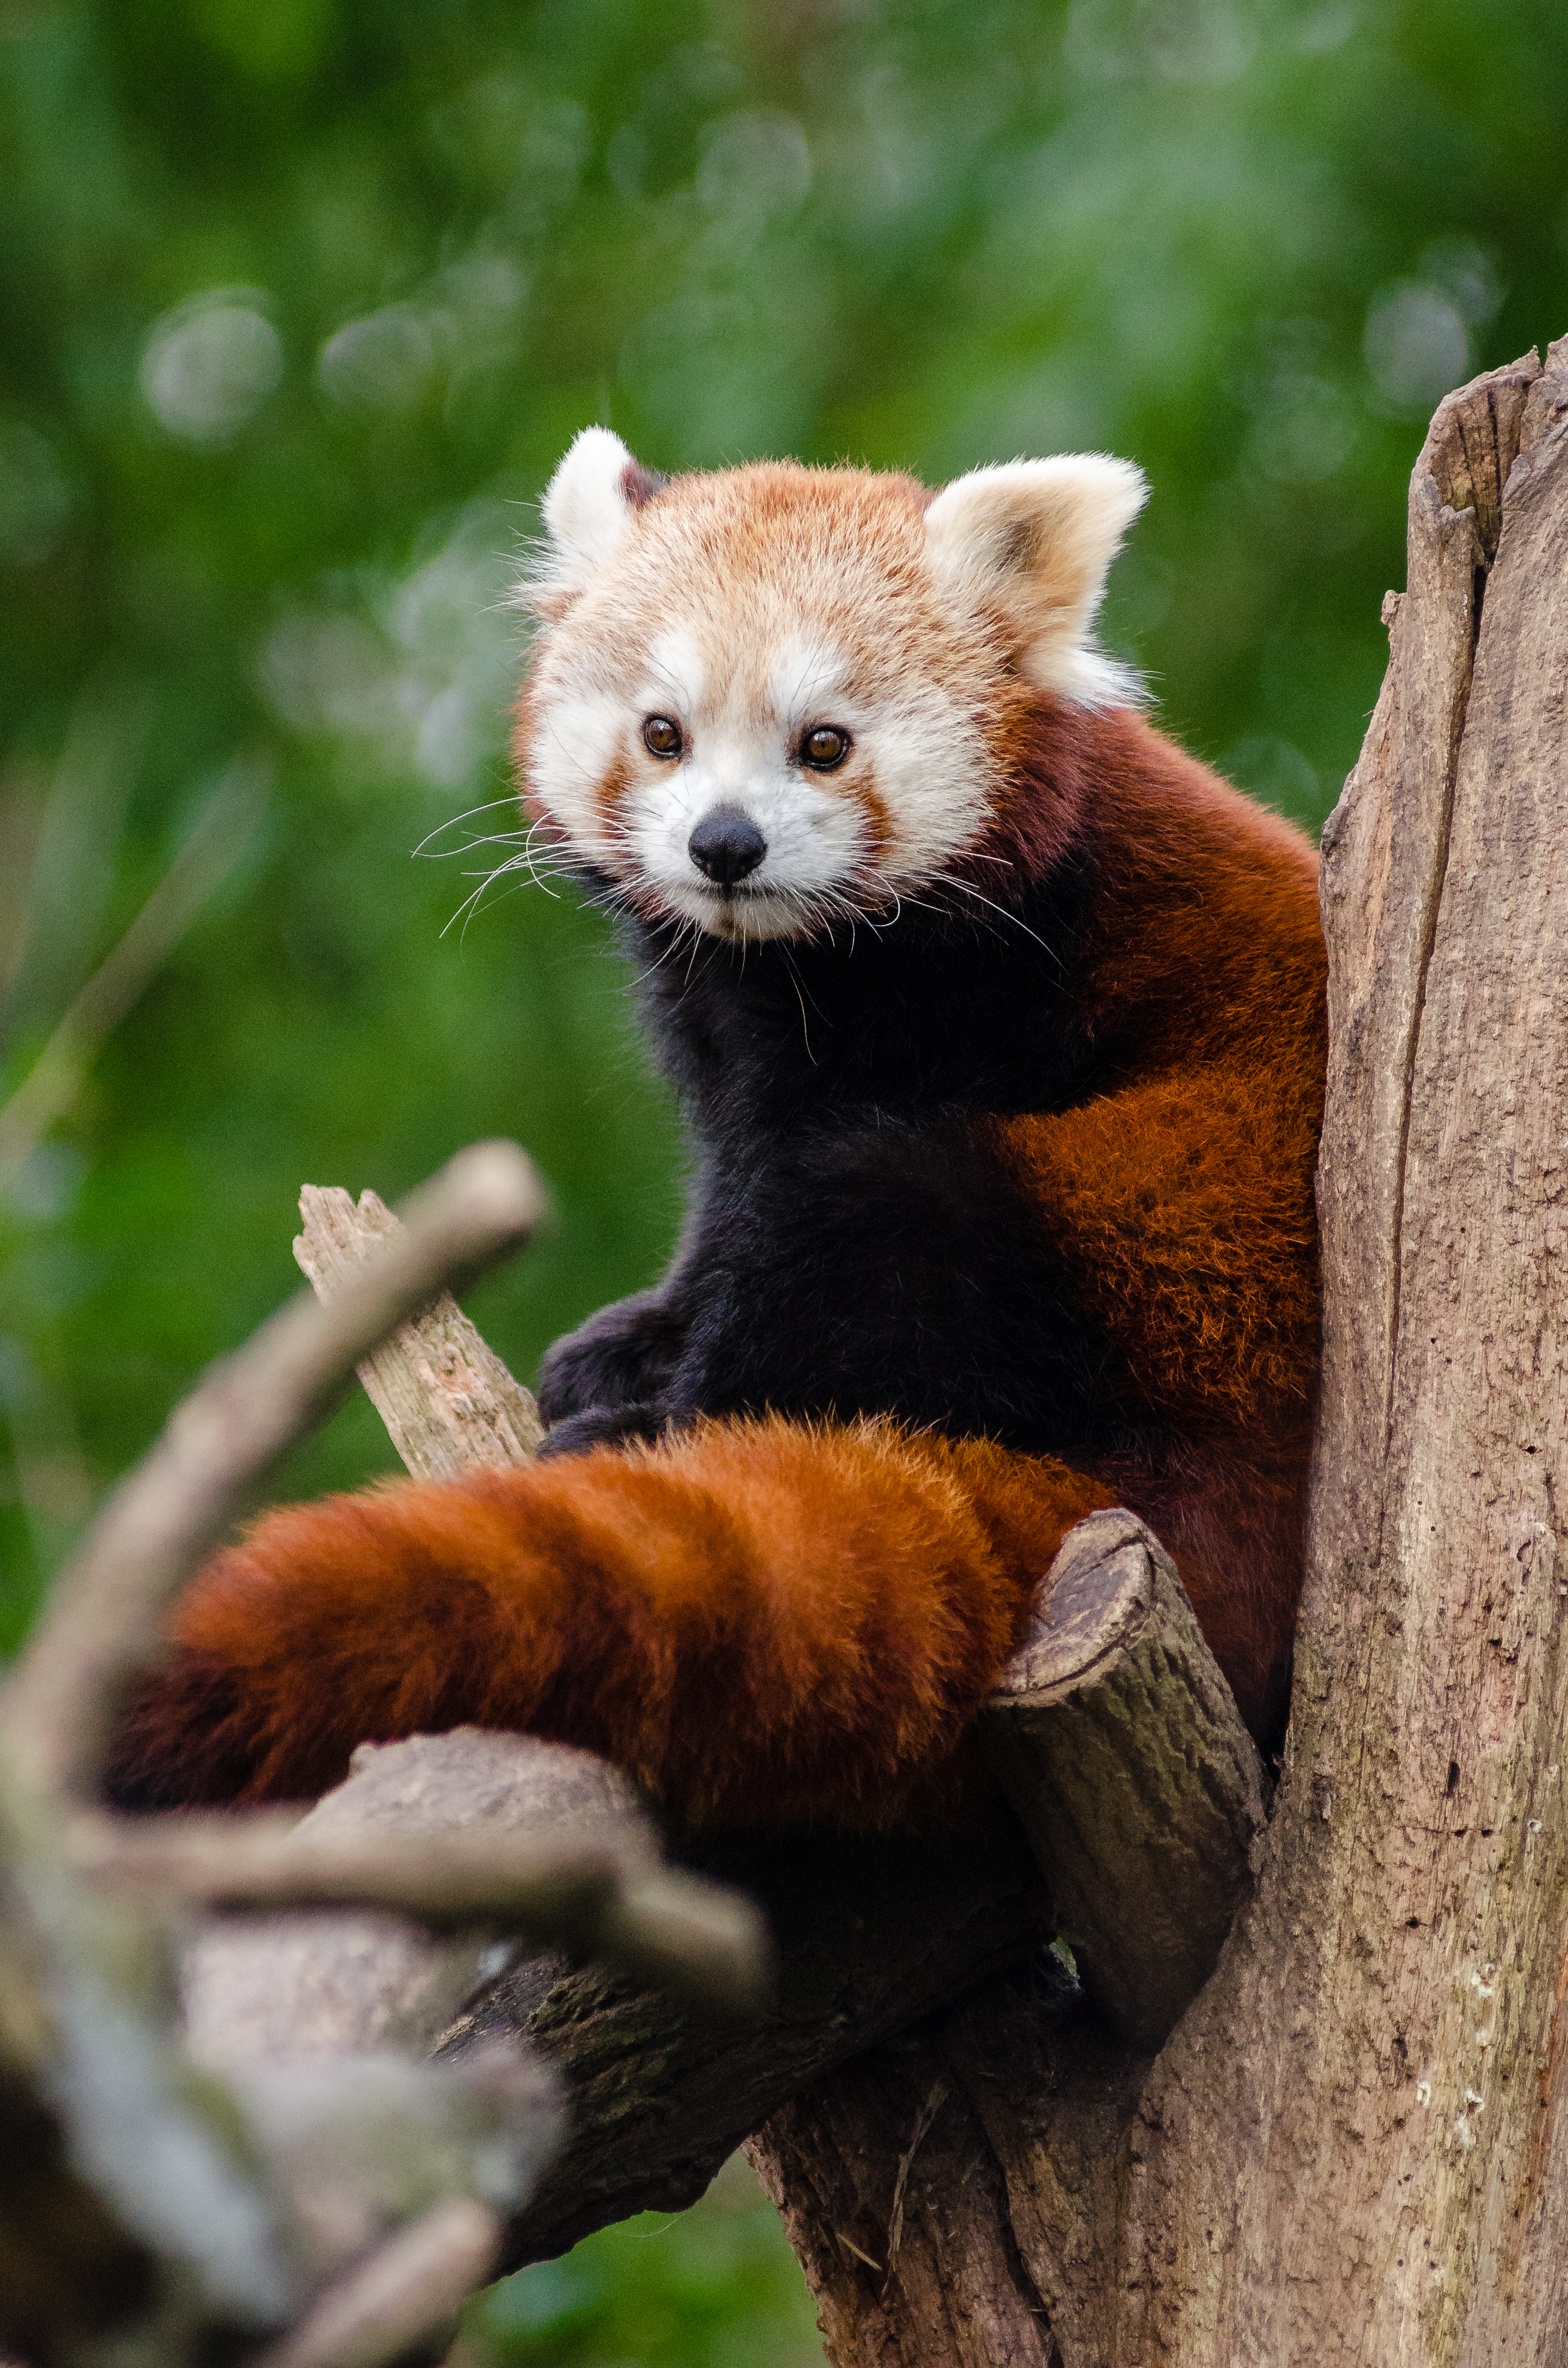
tree, nature, bokeh, vintage, sweet, fall, feet, animal, cute, female, bear, wildlife, zoo, fur, orange, young, green, high, red, foot, autumn, mammal, nikon, fauna, red panda, panda, 2015, face, nose, paw, tail, animals, ears, endangered, vertebrate, germany, deutschland, herbst, natur, paws, tier, iso, ss, fell, grn, gesicht, baum, adorable, bamboo, d7000, roter, kleiner, niedlich, sues, suess, species, bedrohte, tierart, tierpark, weiblich, jungtier, jung, ohren, schwanz, nase, bedroht, ailurus, fulgens, mozilla, firefox